Dunoon

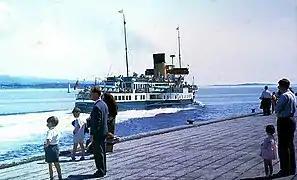
The steamboat "Caledonia" departing Dunoon Pier in 1967

The public service route provided by the Scottish Government owned Caledonian MacBrayne, which is a foot-passenger-only service between Dunoon Breakwater and Gourock pier, giving easy access to the National Rail Network.